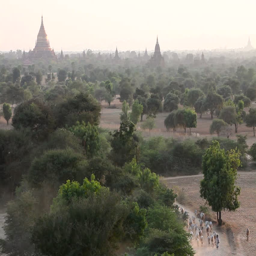
shepherd leads his flock near the remarkable temples of a city .